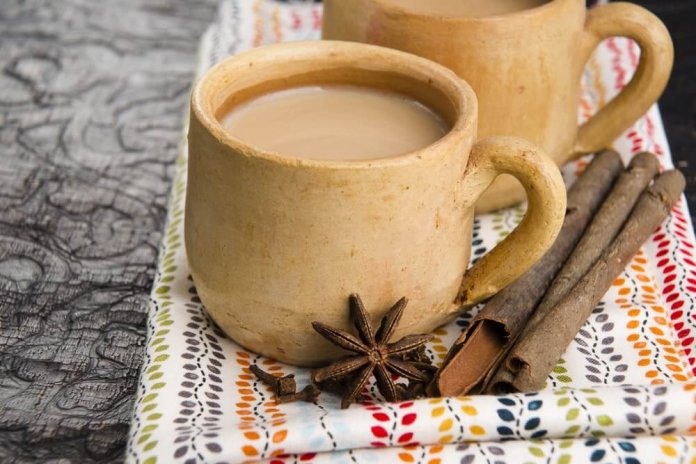
Dish: chai